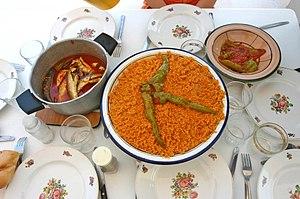
Photo personnelle d'un coucous typique des îles Kerkennah (Tunisie) août 2007.
La culture de la Tunisie forme une synthèse des différentes cultures amazighe, punique, romaine, juive, chrétienne, arabe, musulmane, turque et française, qu'elle a intégrées à des degrés divers, ainsi que l'influence des dynasties successives qui ont régné sur le pays. La Tunisie a en effet été un carrefour de civilisations et sa culture, héritage de quelque 3 000 ans d'histoire, témoigne d'un pays qui, par sa position géographique en plein bassin méditerranéen, a été au cœur du mouvement d'expansion des grandes civilisations du mare nostrum et des principales religions monothéistes.
Le couscous est d'une part une semoule de blé dur préparée à l'huile d'olive et d'autre part, une spécialité culinaire issue de la cuisine berbère, à base de couscous, de légumes, d'épices, d'huile d'olive, et de viande ou de poisson.
Les Tunisiens sont un groupe ethnique maghrébin et une nation originaire du Nord-Ouest de l'Afrique principalement de la Tunisie, qui parle l'arabe tunisien et dont les membres partagent une culture et une identité commune. En outre, une diaspora tunisienne a été établi lors de migrations, en particulier en Europe de l'Ouest à l'instar de la France, de l'Italie et de l'Allemagne.
La cuisine tunisienne, cuisine typiquement méditerranéenne, découle d'une tradition ancestrale de culture gastronomique en Tunisie et reflète les héritages culturels successifs ; elle dépend du climat régional et de la géographie du pays, et par conséquent de ses produits locaux : blé, olives et huile d'olive, viande, fruits et légumes, poissons et fruits de mer, surtout le long des côtes. Cette cuisine se différencie sensiblement de ses voisines maghrébines : le tajine tunisien est ainsi différent de la version marocaine ou algérienne, il en est de même pour certaines préparations de pâtes, de salades, etc.
Les Kerkennah sont un archipel tunisien de la mer Méditerranée situé à 17,9 kilomètres au large de Sidi Mansour, dans la périphérie nord-est de Sfax. Administrativement, il constitue une délégation rattachée au gouvernorat de Sfax, composée de dix imadas, mais aussi une municipalité.